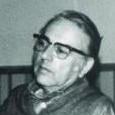
Age: 63